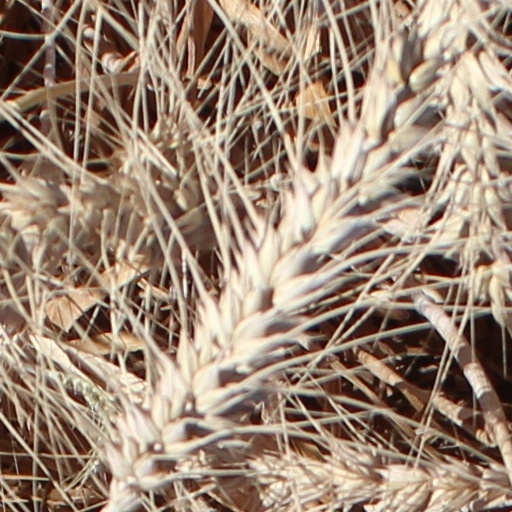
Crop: wheat